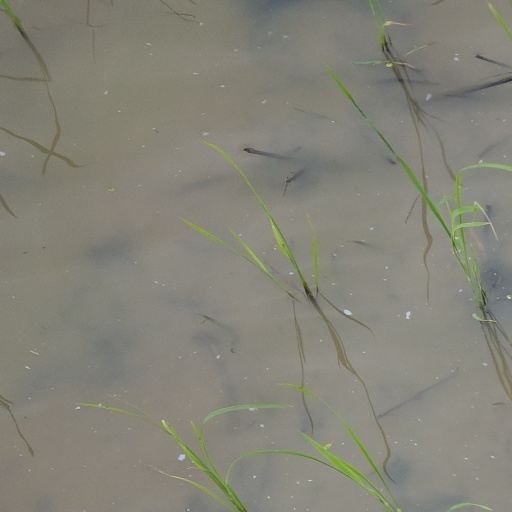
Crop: rice